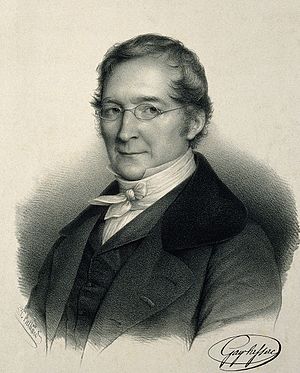
Joseph-Louis Gay-Lussac
Joseph-Louis Gay-Lussac var en fransk kemiker og fysiker. Han er mest kendt for sin opdagelse af, at vand består af to dele brint og en del ilt, for to love der vedrører gasser og for sit arbejde med alkohol-vand-blandinger, hvilket førte til alkoholprocenten, der anvendes til at måle alkoholholdige drikkevarer i mange lande.